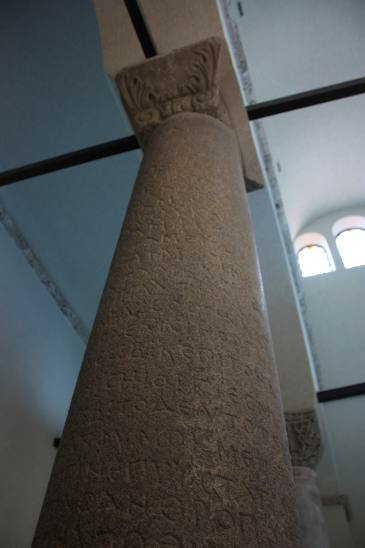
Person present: No